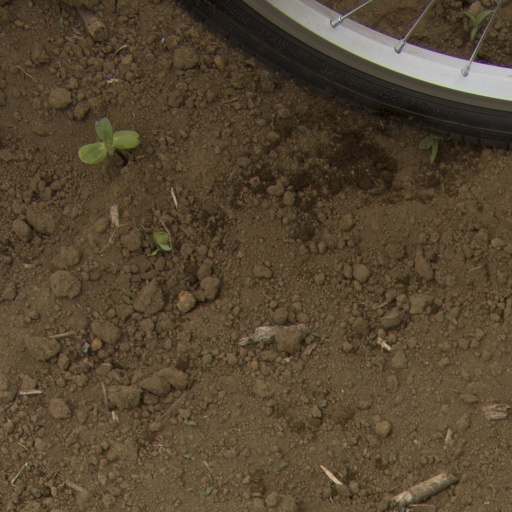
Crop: Jerusalem artichoke